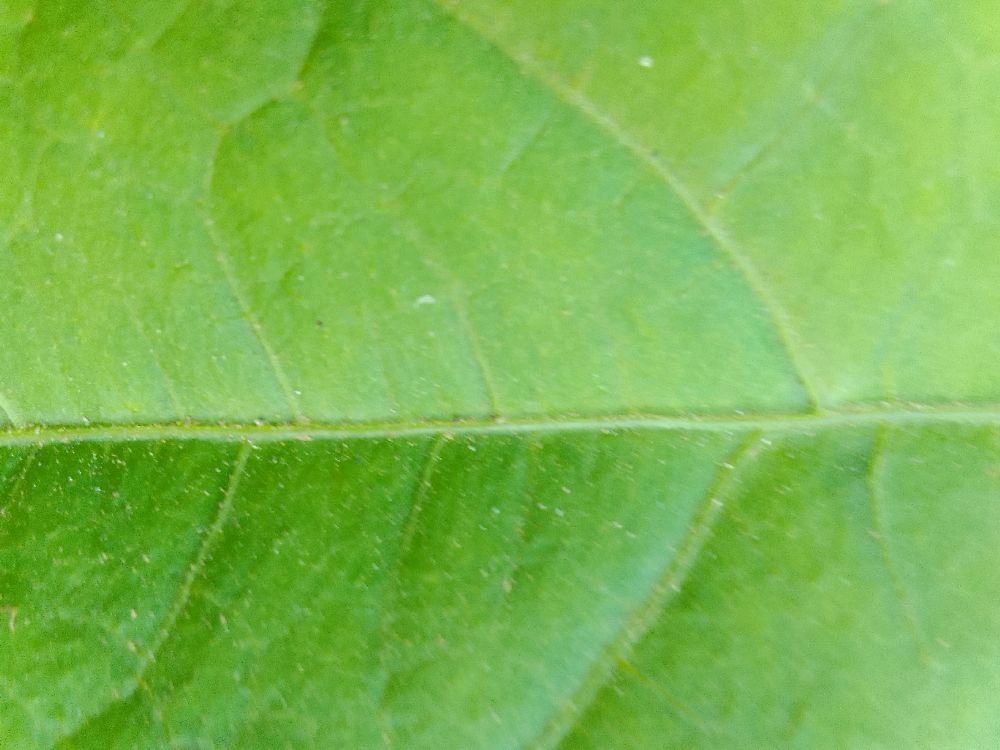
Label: healthy